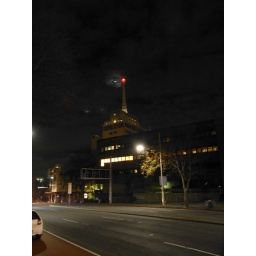
Night clouds over building 10